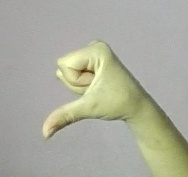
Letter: waw